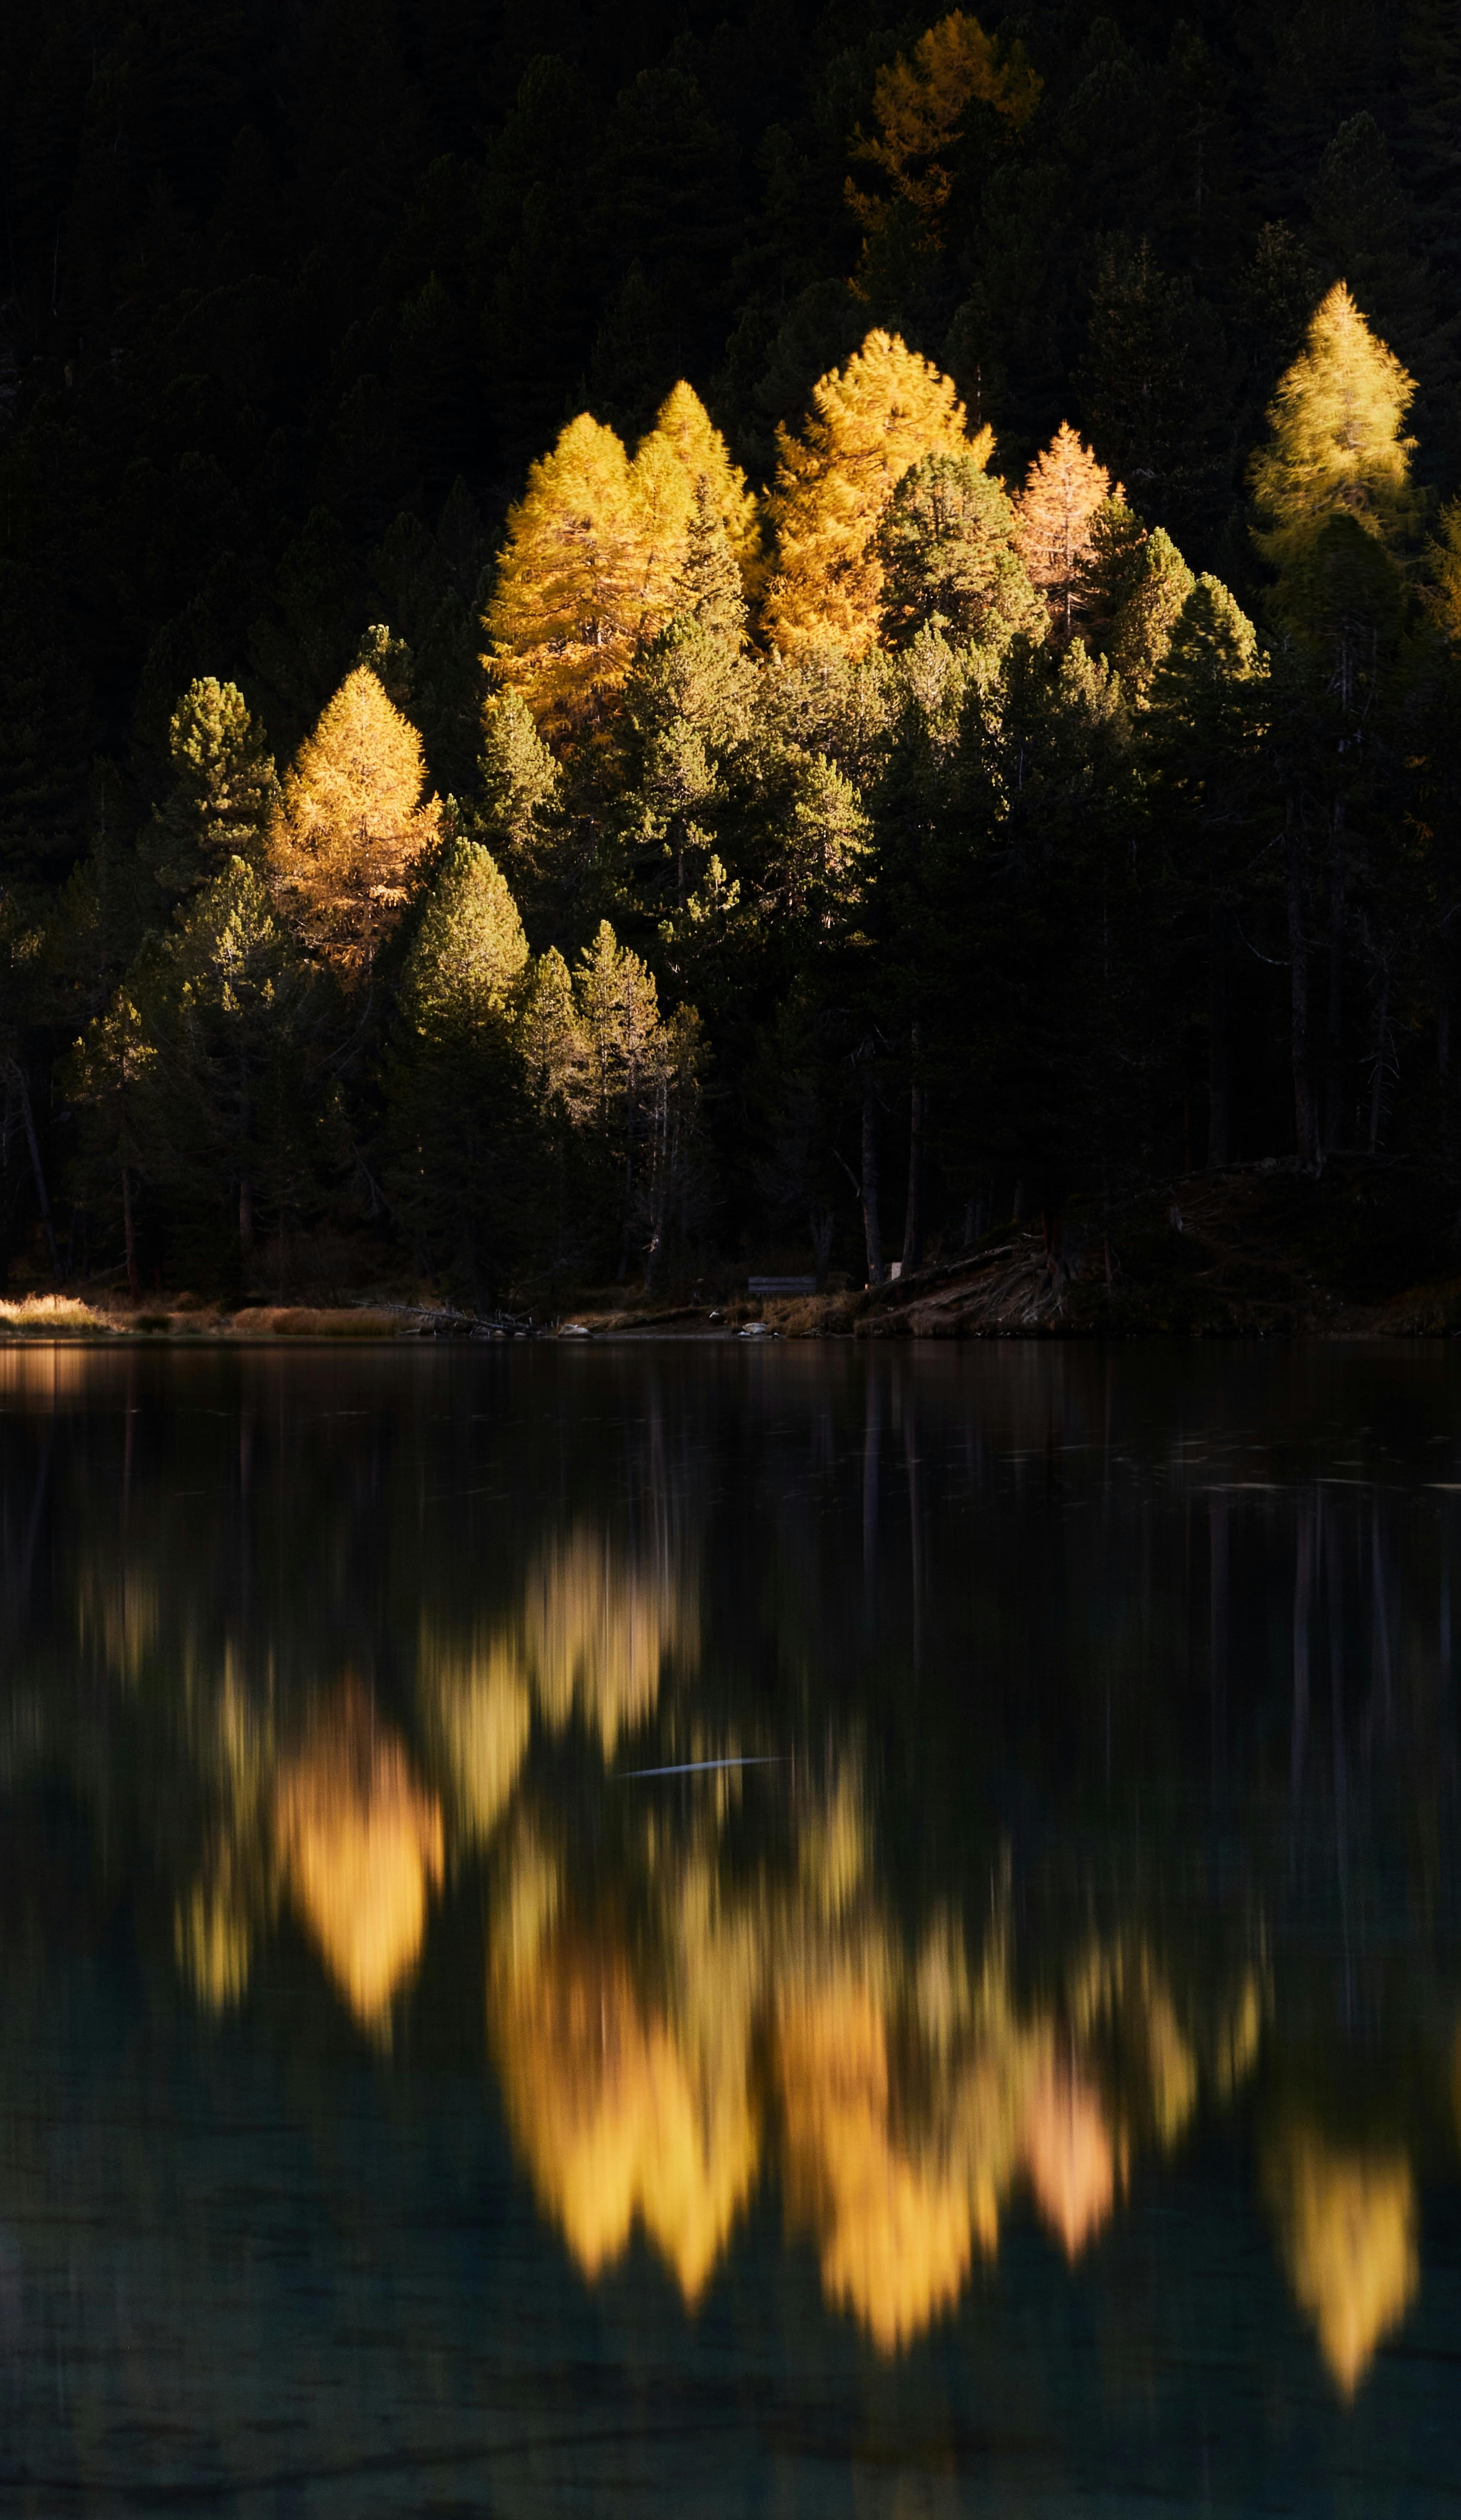
flower, water, water resources, atmosphere, natural landscape, branch, lake, vegetation, watercourse, plant, atmospheric phenomenon, bank, lacustrine plain, landscape, horizon, sky, tree, Tints and shades, waterway, midnight, forest, twig, calm, larch, darkness, dusk, space, reflection, wood, winter, reservoir, wildlife, riparian zone, lake district, evening, wilderness, pond, nature reserve, tarn, conifer, night, loch, temperate broadleaf and mixed forest, riparian forest, deciduous, rock, sunset, wetland, symmetry, bayou, floodplain, autumn, pine family, river, mist